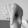
ASL letter: Q